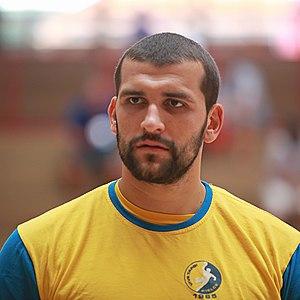
Željko Musa, né le 8 janvier 1986 à Mostar, est un handballeur croate. Il évolue au poste de pivot dans le club allemand SC Magdebourg et en équipe nationale de Croatie.